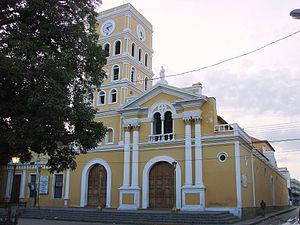
Sucre est l'une des 18 municipalités de l'État d'Aragua au Venezuela. Son chef-lieu est Cagua. En 2011, la population s'élève à 114 509 habitants.